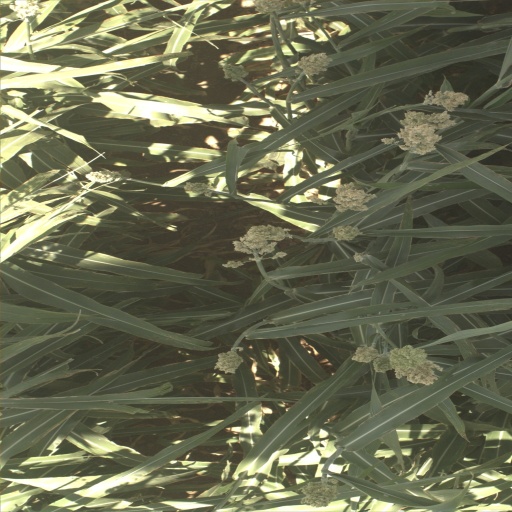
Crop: sorghum